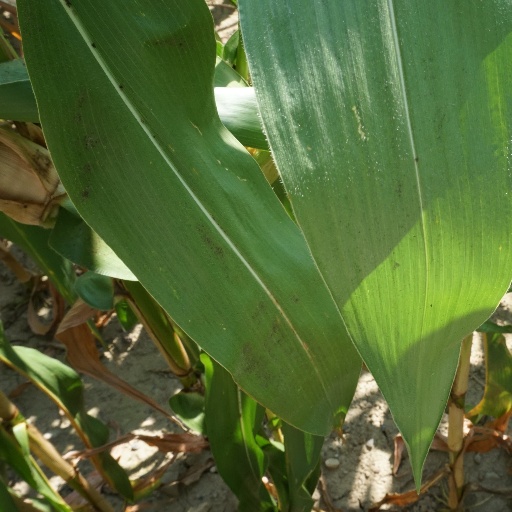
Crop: maize; corn